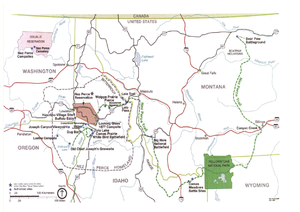
Le parc historique national des Nez-Percés est un parc historique national des États-Unis comprenant 38 sites situés dans les États de l'Idaho, du Montana, de l'Oregon et du Washington, et qui incluent une partie des terres ancestrales des Nez-Percés. Les sites sont étroitement liés à la poursuite des Nez-Percés de 1877 lorsque plusieurs groupes de Nez-Percés menés entre autres par Chef Joseph ont tenté de rejoindre le Canada, pourchassés par la cavalerie américaine.